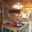
Label: table